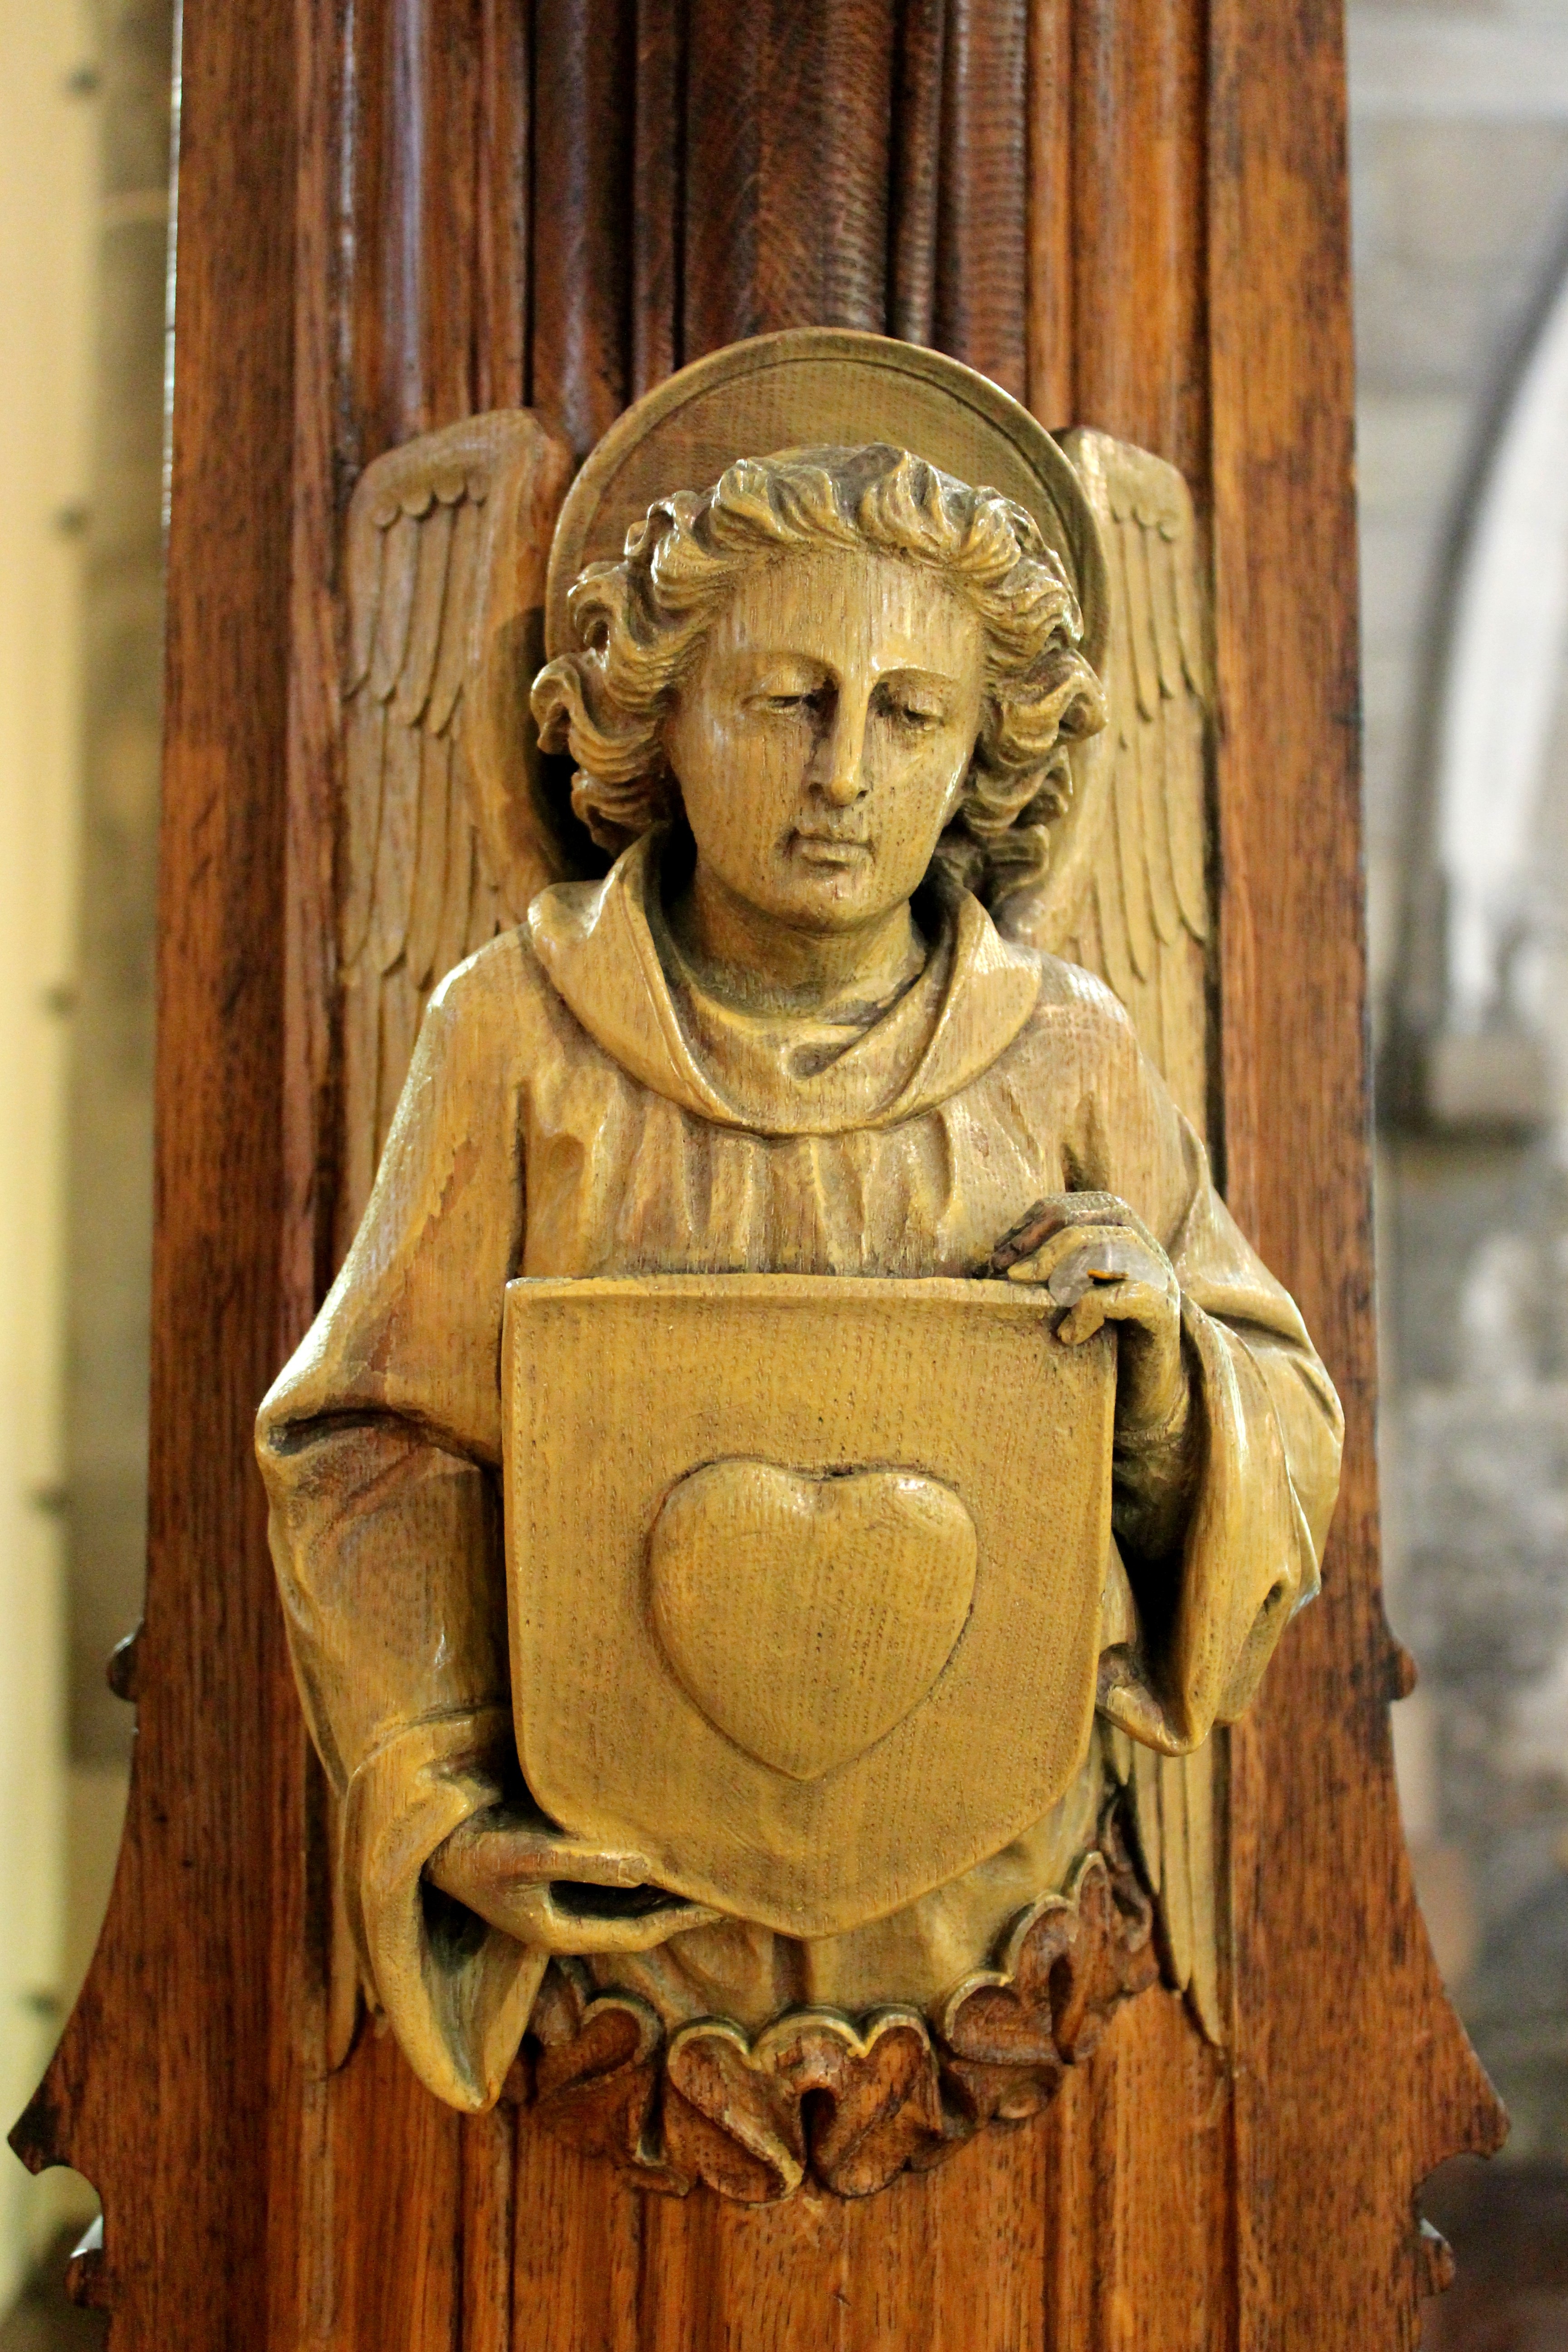
architecture, wood, monument, statue, heart, religion, church, cathedral, christian, sculpture, catholic, angel, art, temple, carving, relief, stone carving, ancient history